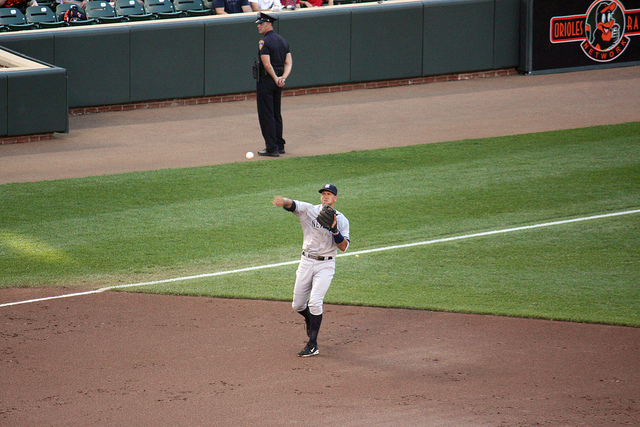
một vận động viên bóng chày đang thi đấu trên sân và một cảnh sát đang đứng